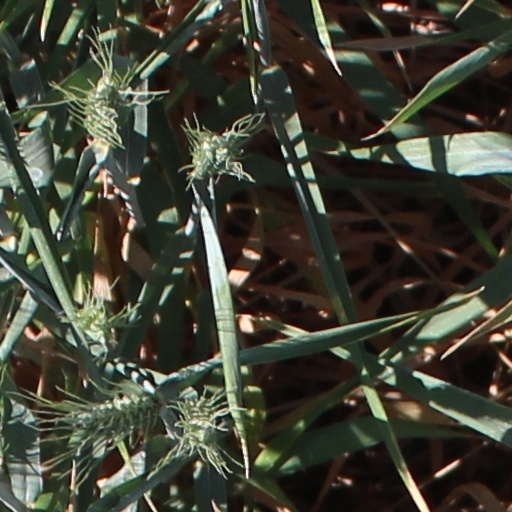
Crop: wheat